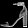
Label: Sandal